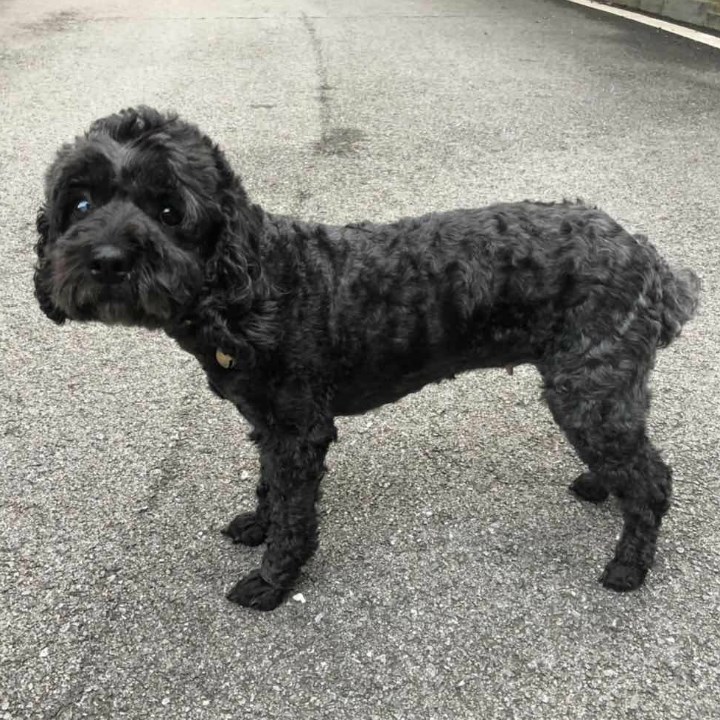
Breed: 2925-n000114-toy_poodle